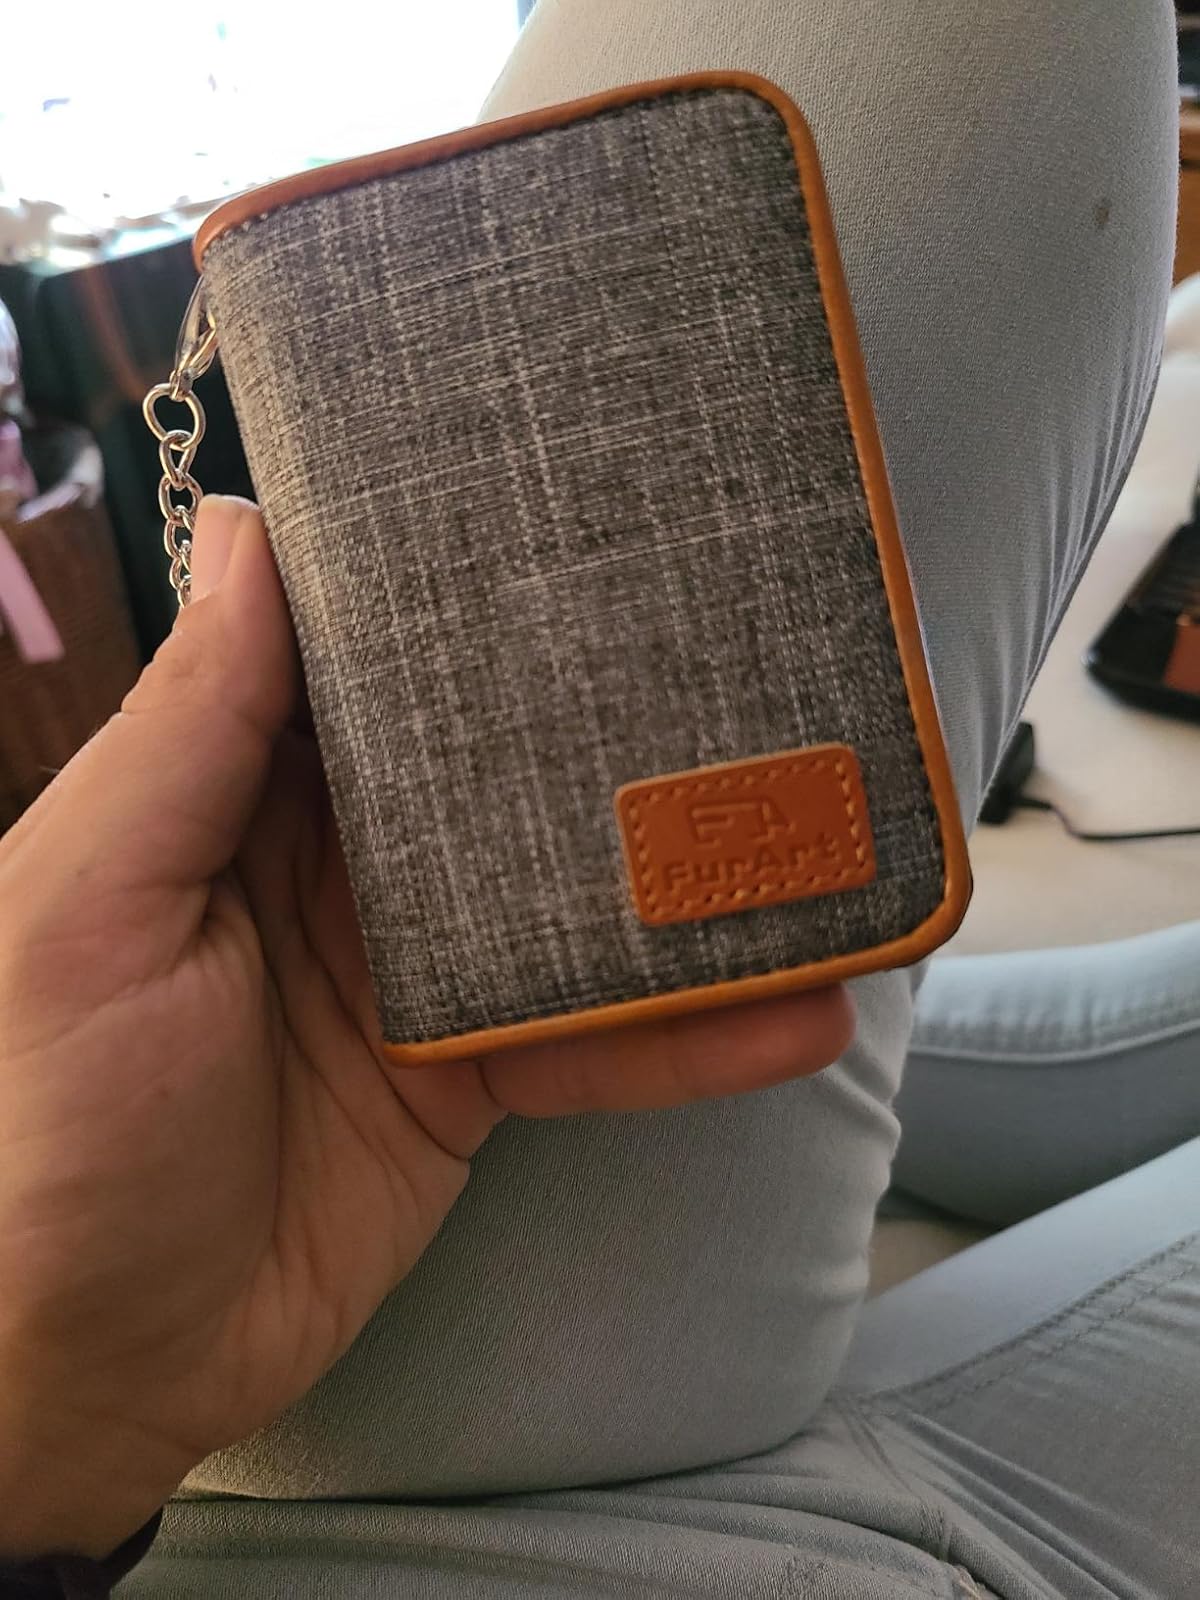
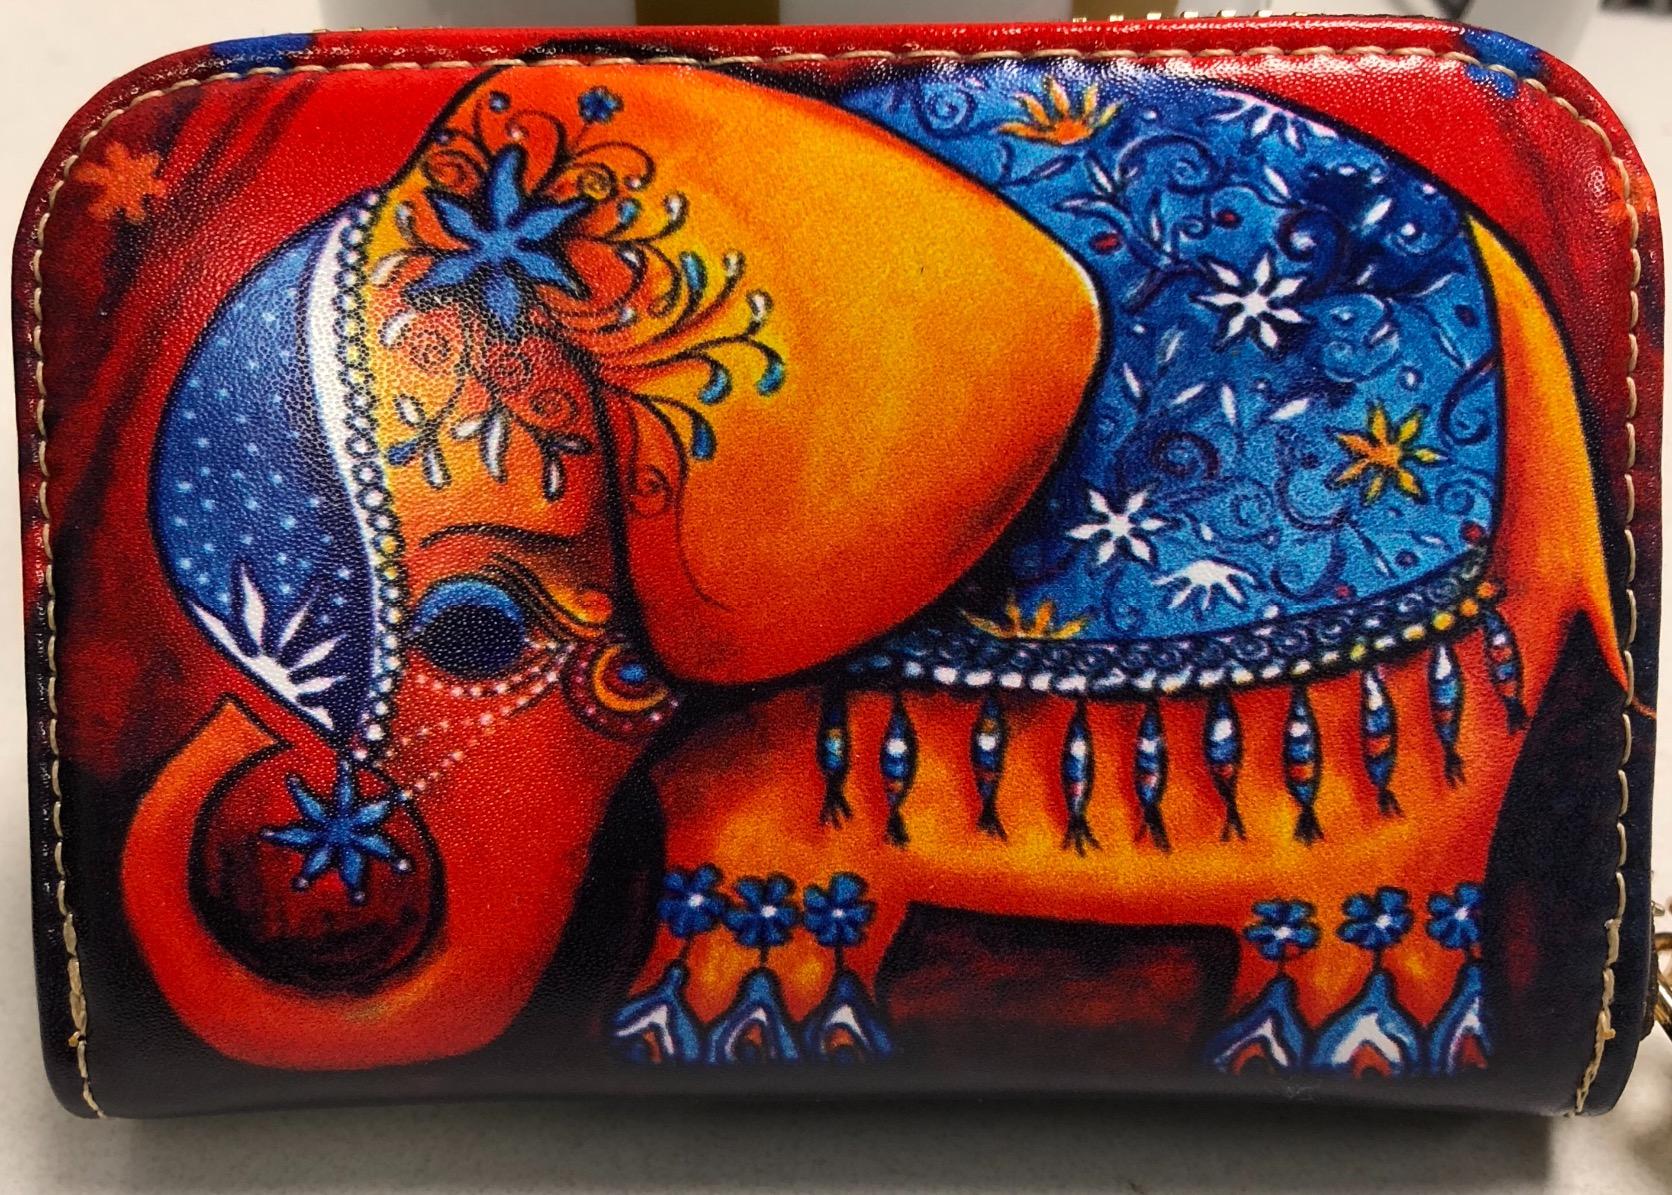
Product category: accessories_keychain
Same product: no